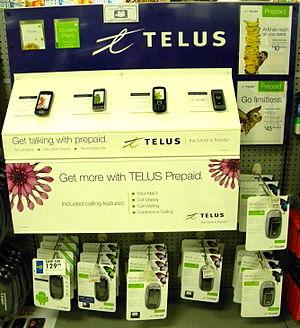
Affichage des produits prépayés Telus Mobilité chez Zellers.